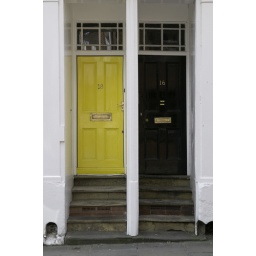
Just walking down a lane in York, out of the corner of my eye I spotted this, I pity the poor postman!